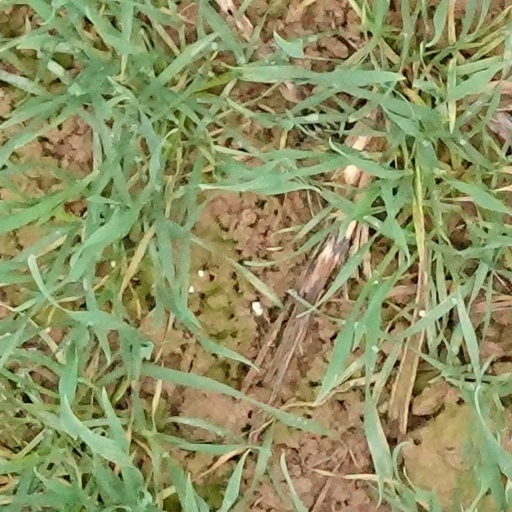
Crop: wheat